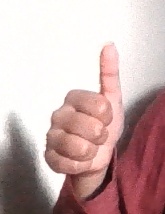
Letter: aleff